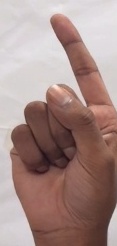
ASL sign: Z